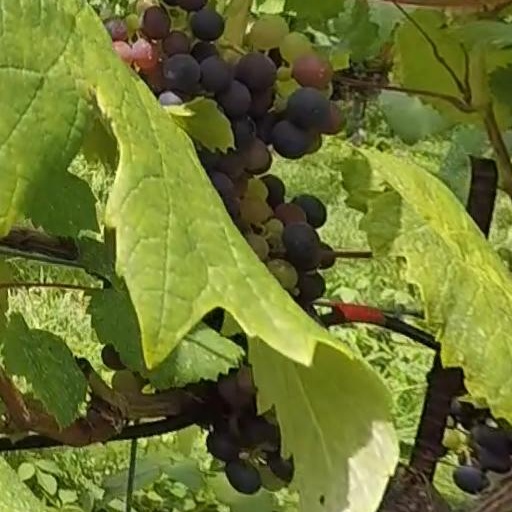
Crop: grape